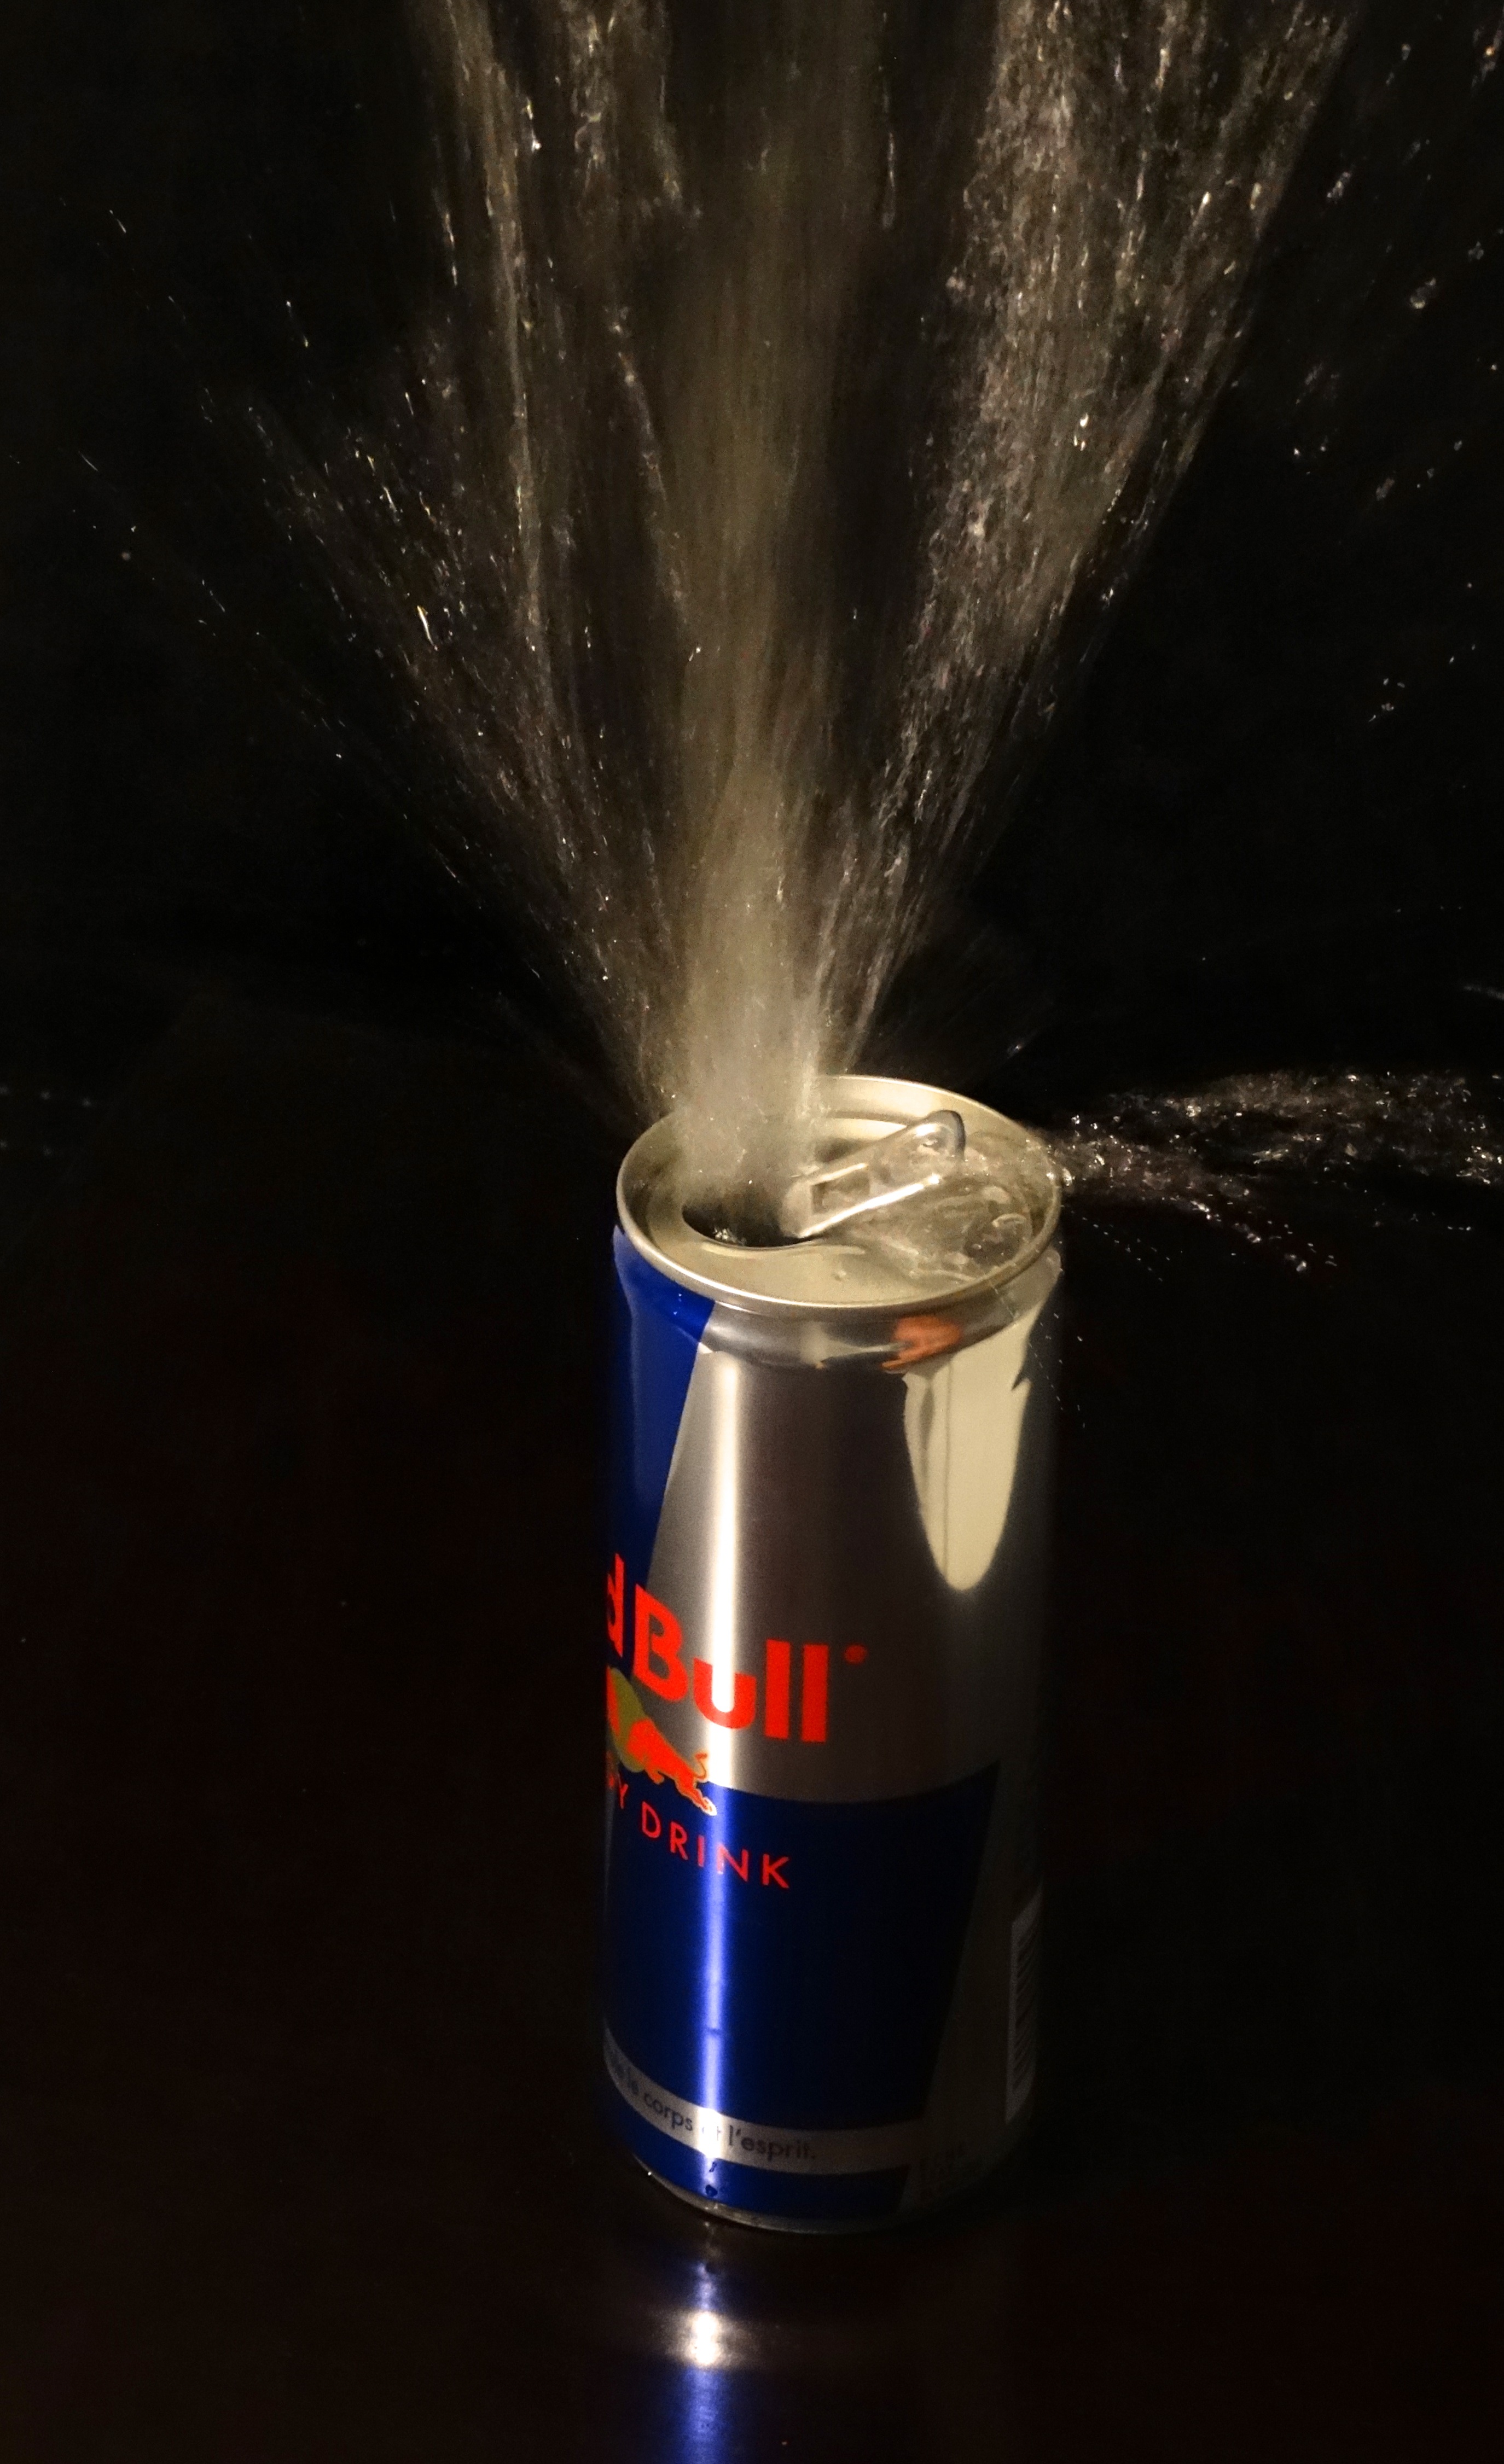
light, night, glass, wet, red, metal, drink, darkness, bottle, blue, box, lighting, sparkling, refreshment, dynamic, liqueur, shiny, shape, moist, beverages, bubbly, alive, discharge, macro photography, explosive, aluminium, strengthening, distilled beverage, drinkware, empa, fashion drink, refreshin